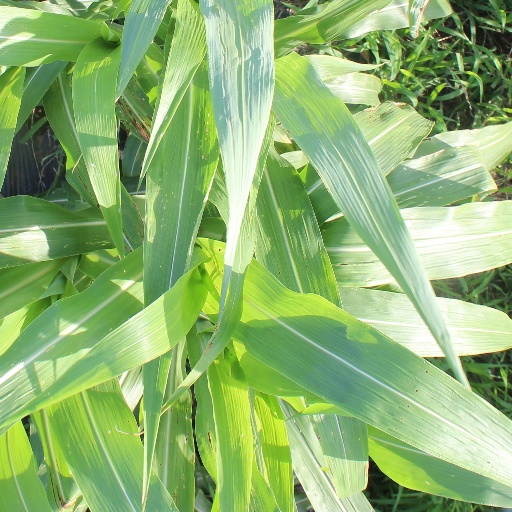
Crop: sorghum